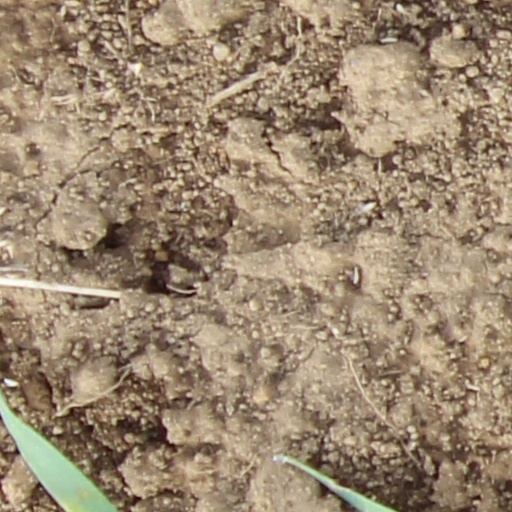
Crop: wheat